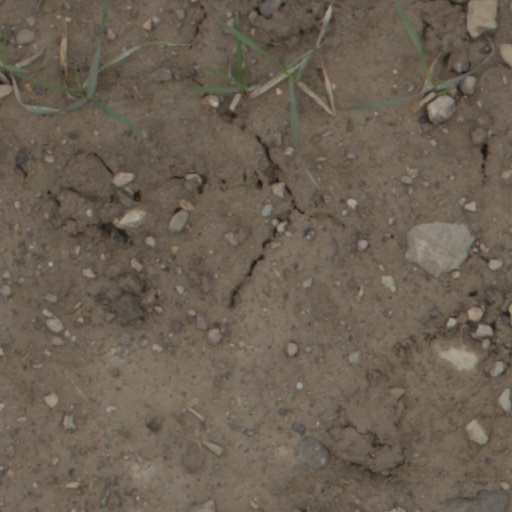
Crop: wheat